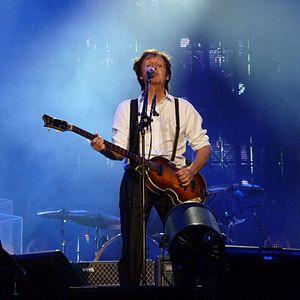
Cet article présente une liste de bassistes électriques qui sont également chanteurs, que ce soit au sein d'un ou de plusieurs groupes ou en solo. Les artistes sont présentés par ordre alphabétique.